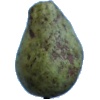
Label: pear_stone